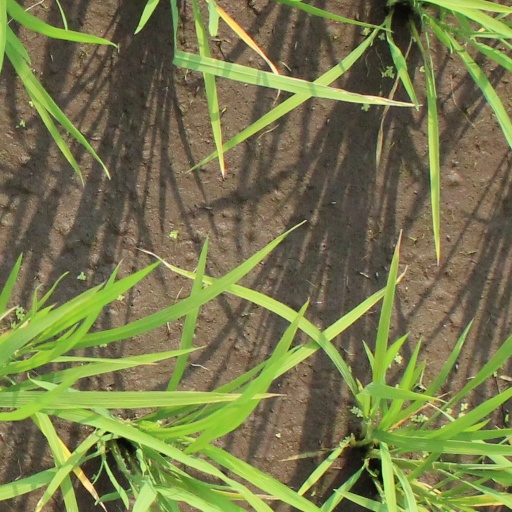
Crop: rice